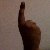
The image shows a hand gesture representing the number 1 in Indian Sign Language.